Swebus Express

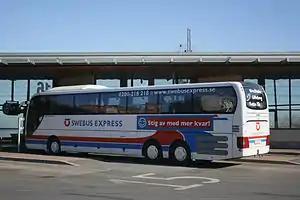
MAN Lion's Top Coach in old Swebus Express livery in Jönköping in March 2007.

Swebus Express AB, trading as just Swebus between 2009 and 2018, was one of Sweden's largest long distance coach operators. Swebus had a "seat guarantee" for journeys bought at least 24 hours before departure, meaning it promised to bring in the necessary extra coaches in case of extensive booking on a departure.